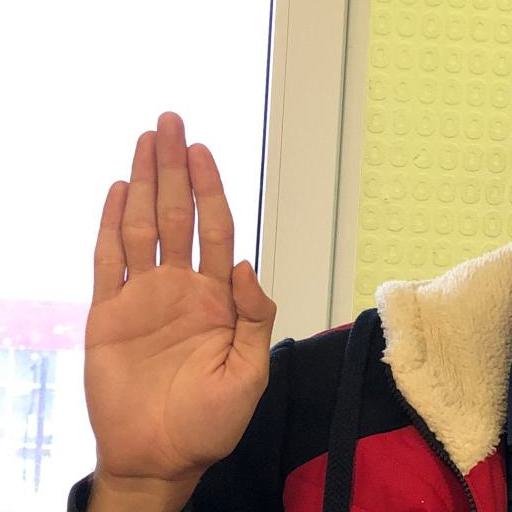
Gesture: stop